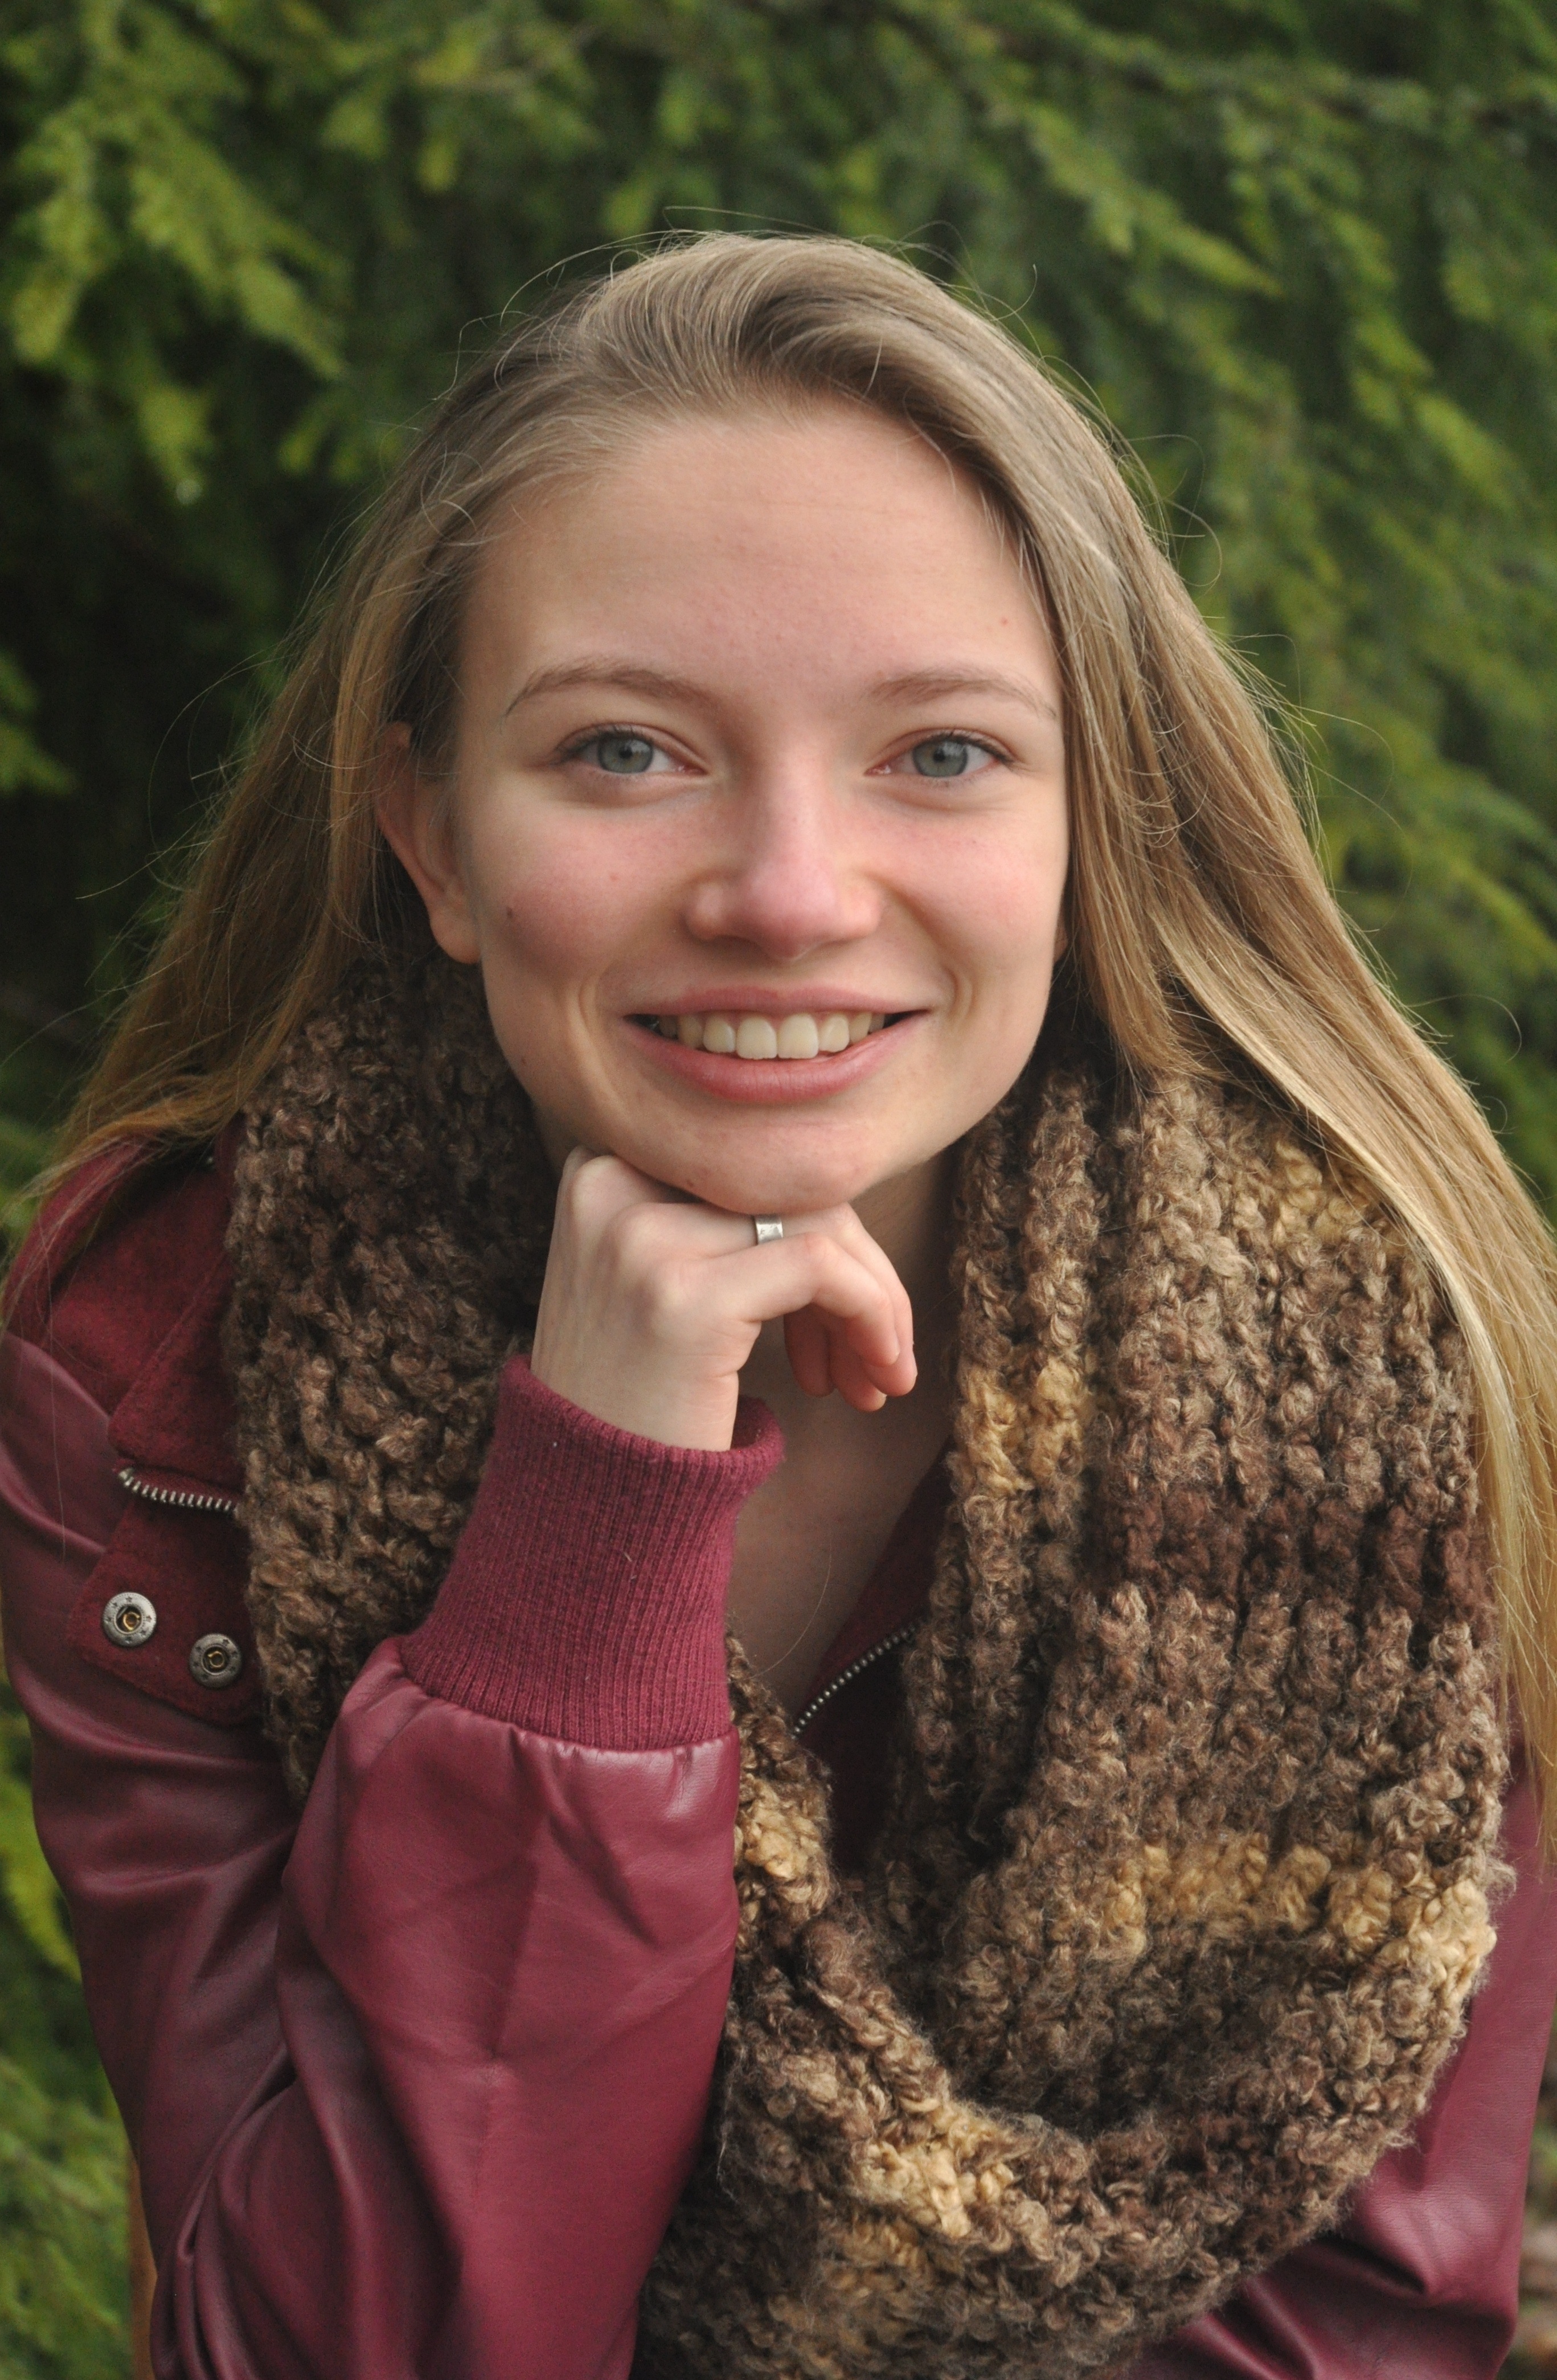
Portrait style: Real Portrait